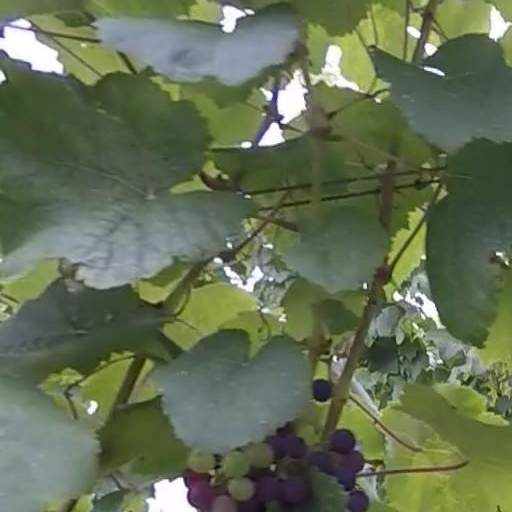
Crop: grape